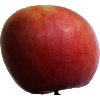
Label: apple_crimson_snow